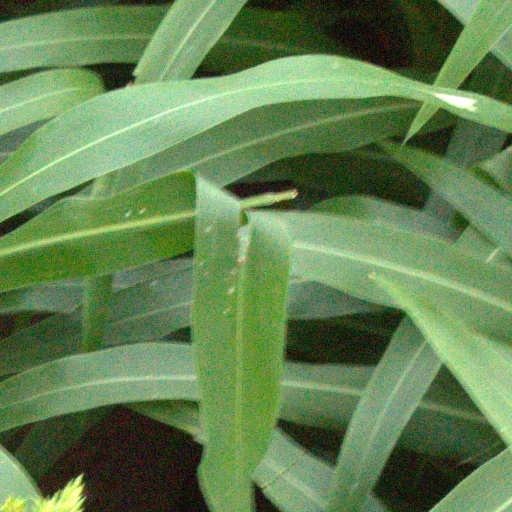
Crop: sorghum